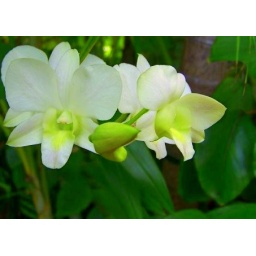
These orchids were growing on a tree in the pool area of the house we stayed in while on our anniversary trip.